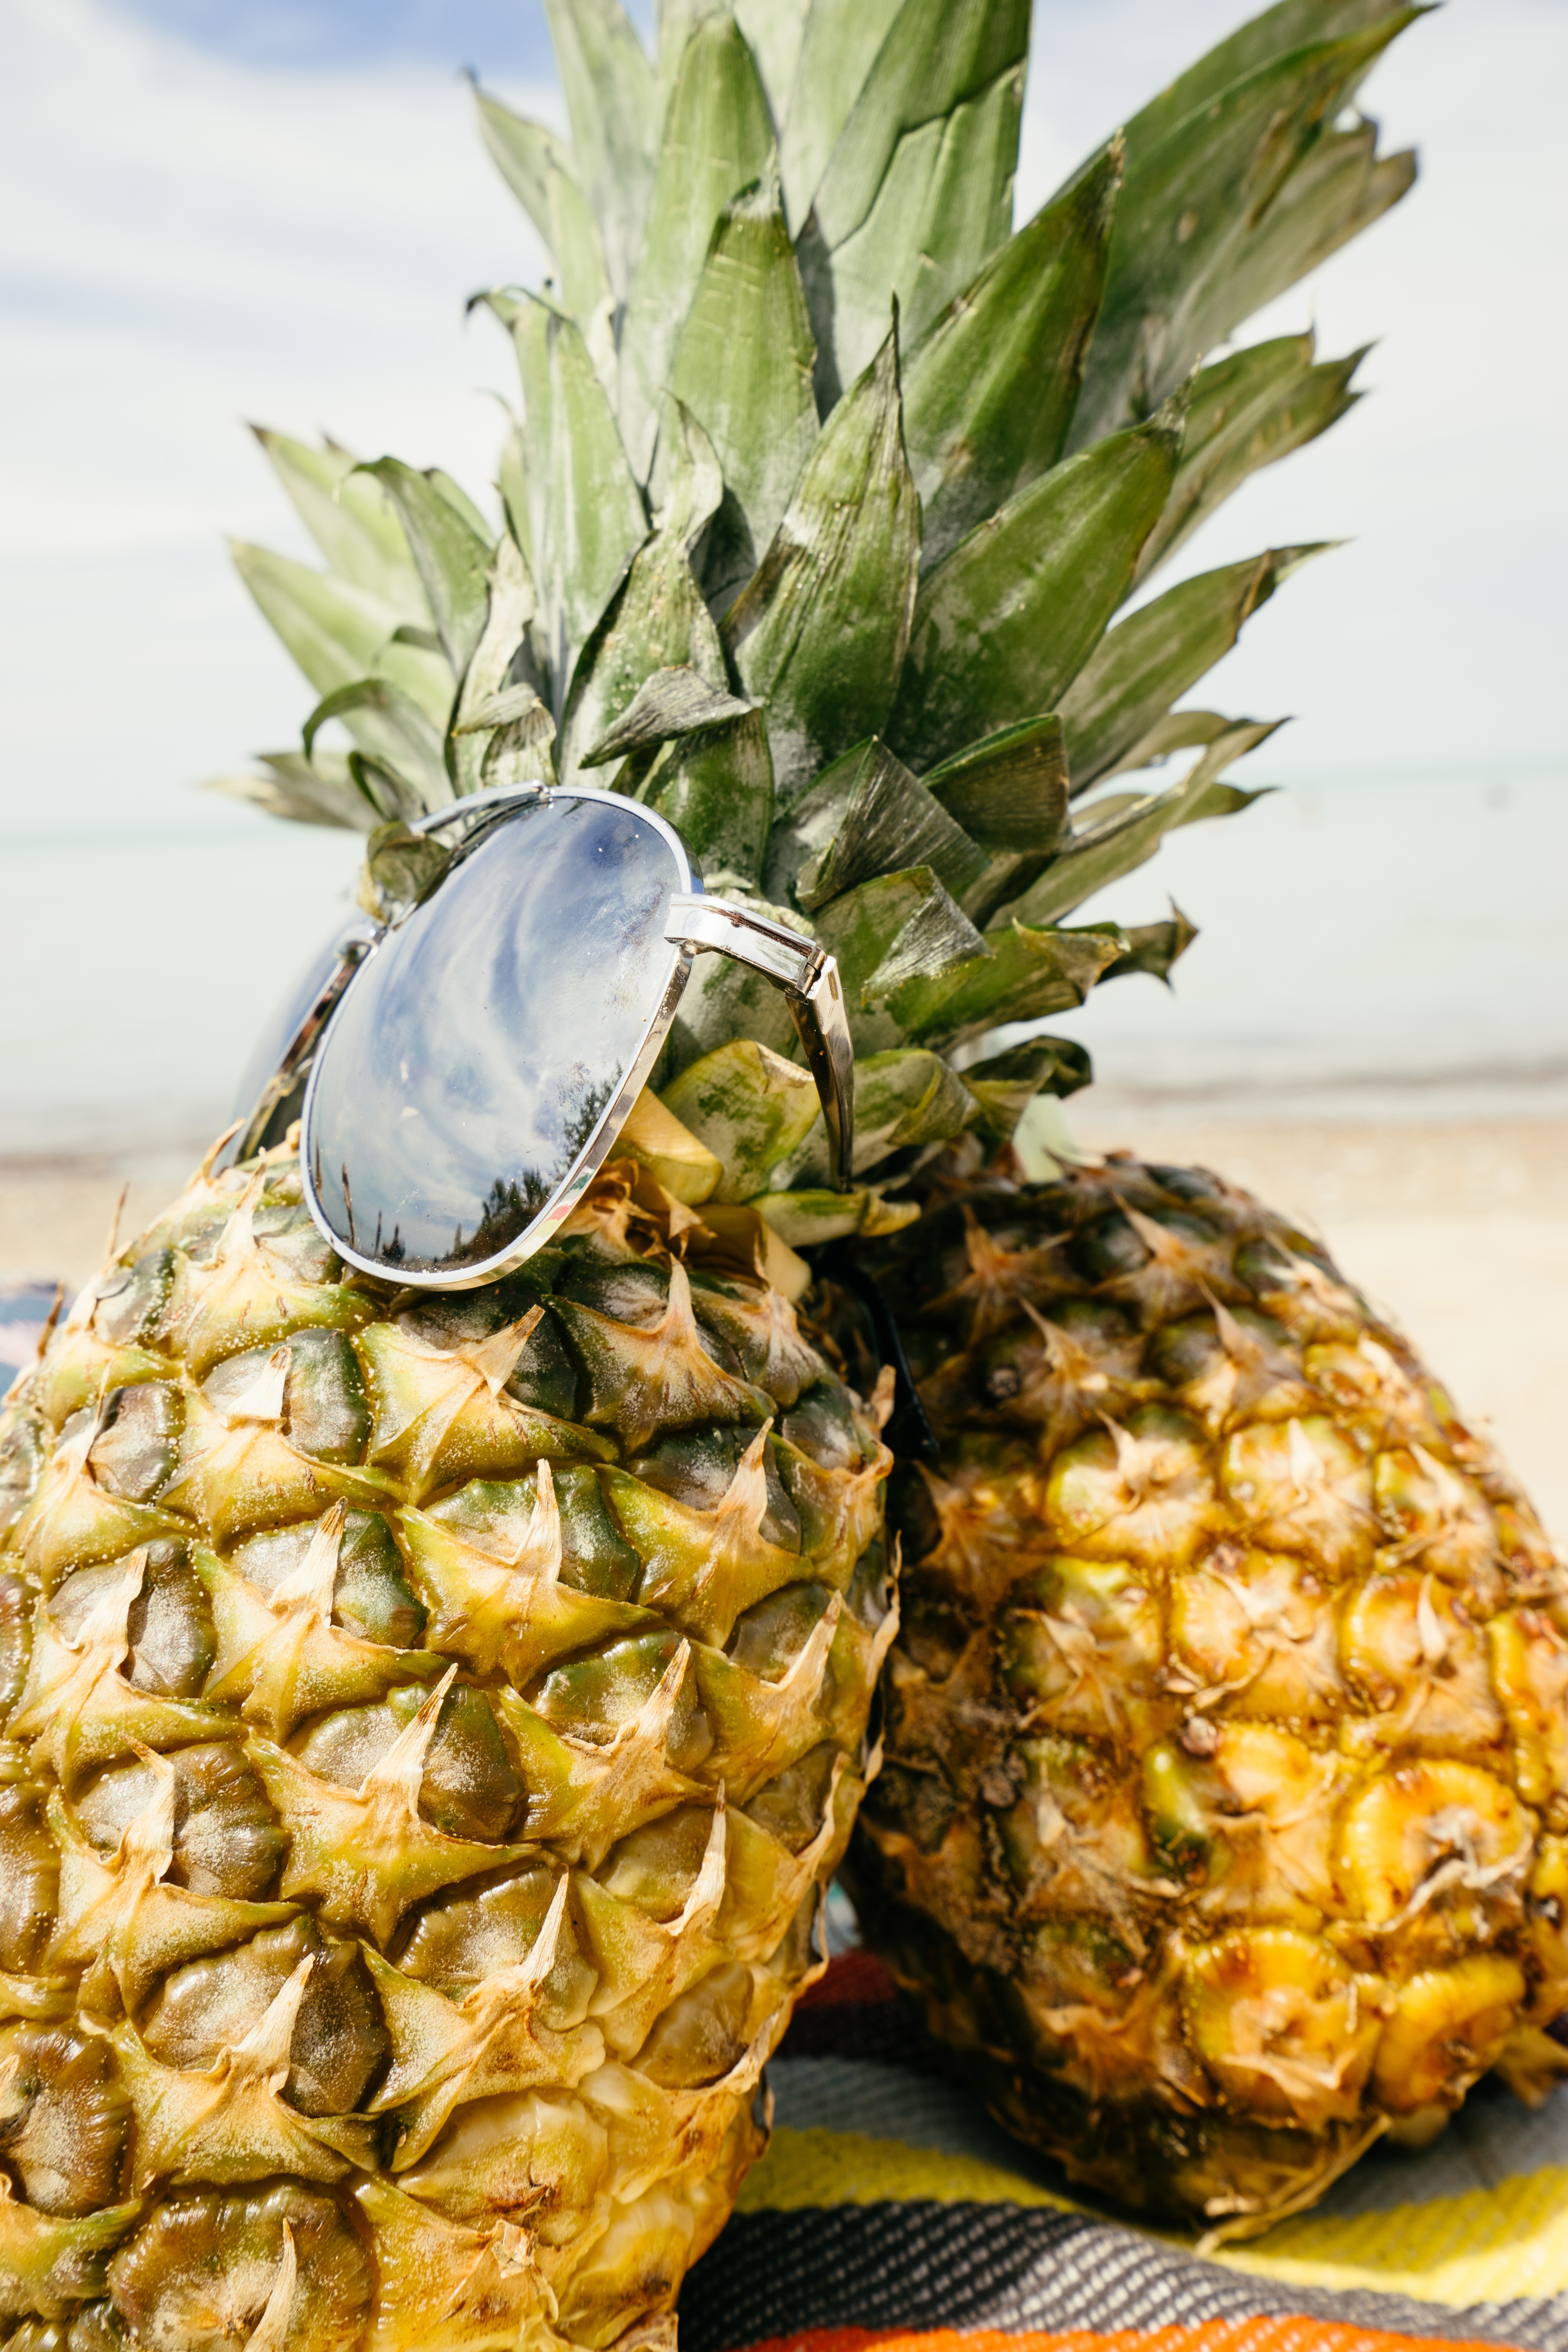
beach, sand, plant, fruit, summer, food, relax, produce, vegetable, leisure, blanket, pineapple, coconut, tropical fruit, sunglasses, party, thistle, summertime, pineapples, flowering plant, ananas, summer vibes, aviators, bromeliaceae, land plant